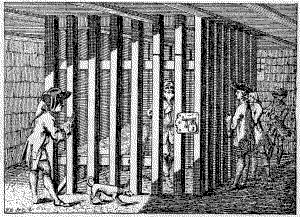
John Norcross
John Norcross i fængslet. Klik for større billede.
John Norcross i sit fængsel, ""fugleburet"", Kastellet, København. Samtidigt eller lidt senere kobberstik."
John Nicholas Norcross britisk fribytter og dansk statsfange, sad som fange i Kastellet i 32 år. Hans far George var major i kong Jakobs tjeneste, og hans mor kunne ligeledes regnes til den gamle adel. Allerede som barn tog Norcross til søs og flakkede om i hele den vide verden; men i 1717 giftede han sig med en frk. Brocke og fik med hende to sønner.